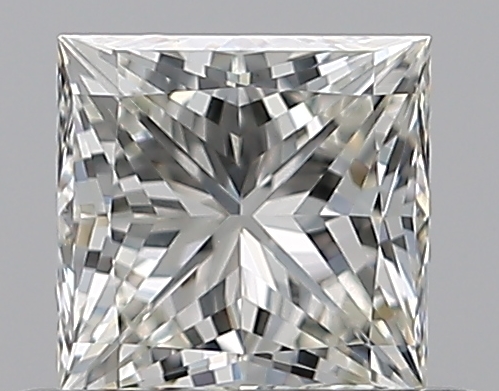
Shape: princess
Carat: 0.5
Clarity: VS1
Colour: J
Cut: EX
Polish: EX
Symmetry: VG
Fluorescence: M
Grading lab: GIA
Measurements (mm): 4.29 x 4.23 x 3.1